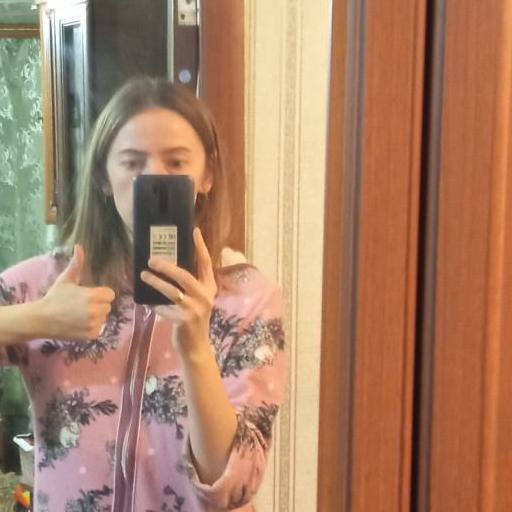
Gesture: no_gesture